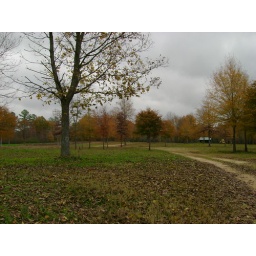
Fall 2006, these pics we're taken in a field up the road from our house